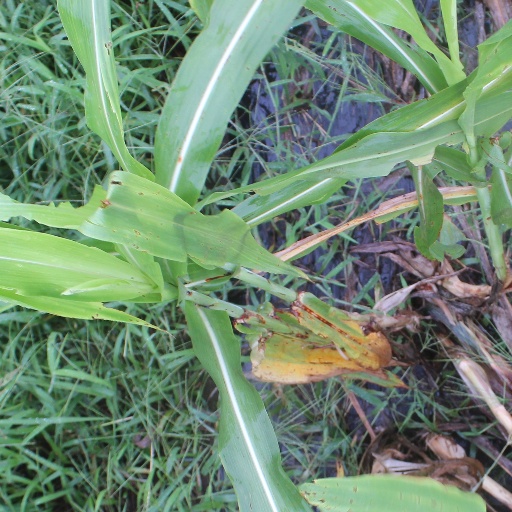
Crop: sorghum